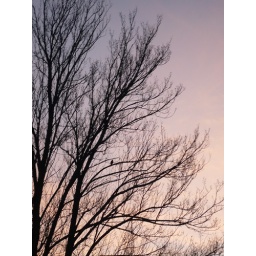
sunset bird in tree april2